Guinea

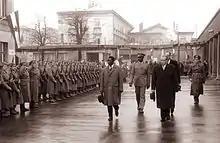
President Ahmed Sékou Touré was supported by Communist states and, in 1961, visited Yugoslavia.

In 1958, the French Fourth Republic collapsed due to political instability and its failures in dealing with its colonies, especially Indochina and Algeria. The French Fifth Republic gave the colonies the choice of autonomy in a new French Community or immediate independence in the referendum of 28 September 1958. Guinea voted overwhelmingly for independence. It was led by Ahmed Sékou Touré, whose Democratic Party of Guinea-African Democratic Rally (PDG) had won 56 of 60 seats in the 1957 territorial elections.